Katzeb

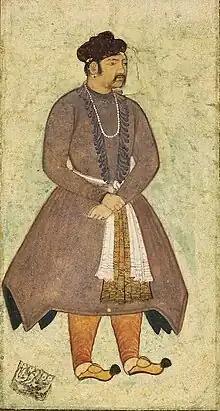
Akbar wearing a white "Katzeb"

Katzeb ("kamarband, Kayabandh, Cummerbund") was an article of dress encircling the body, at the waist with ends hanging in the front. It was a kind of sash also called "patka".